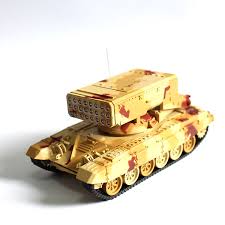
Label: TOS-1